Otto Gustaf Carlsund

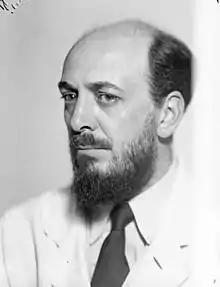
Portrait by Jan de Meyere

Otto Gustaf Carlsund (11 December 1897 – 25 July 1948) was a Swedish avant-garde artist and art critic, connected to cubism, purism, neo-plasticism, and concrete art.